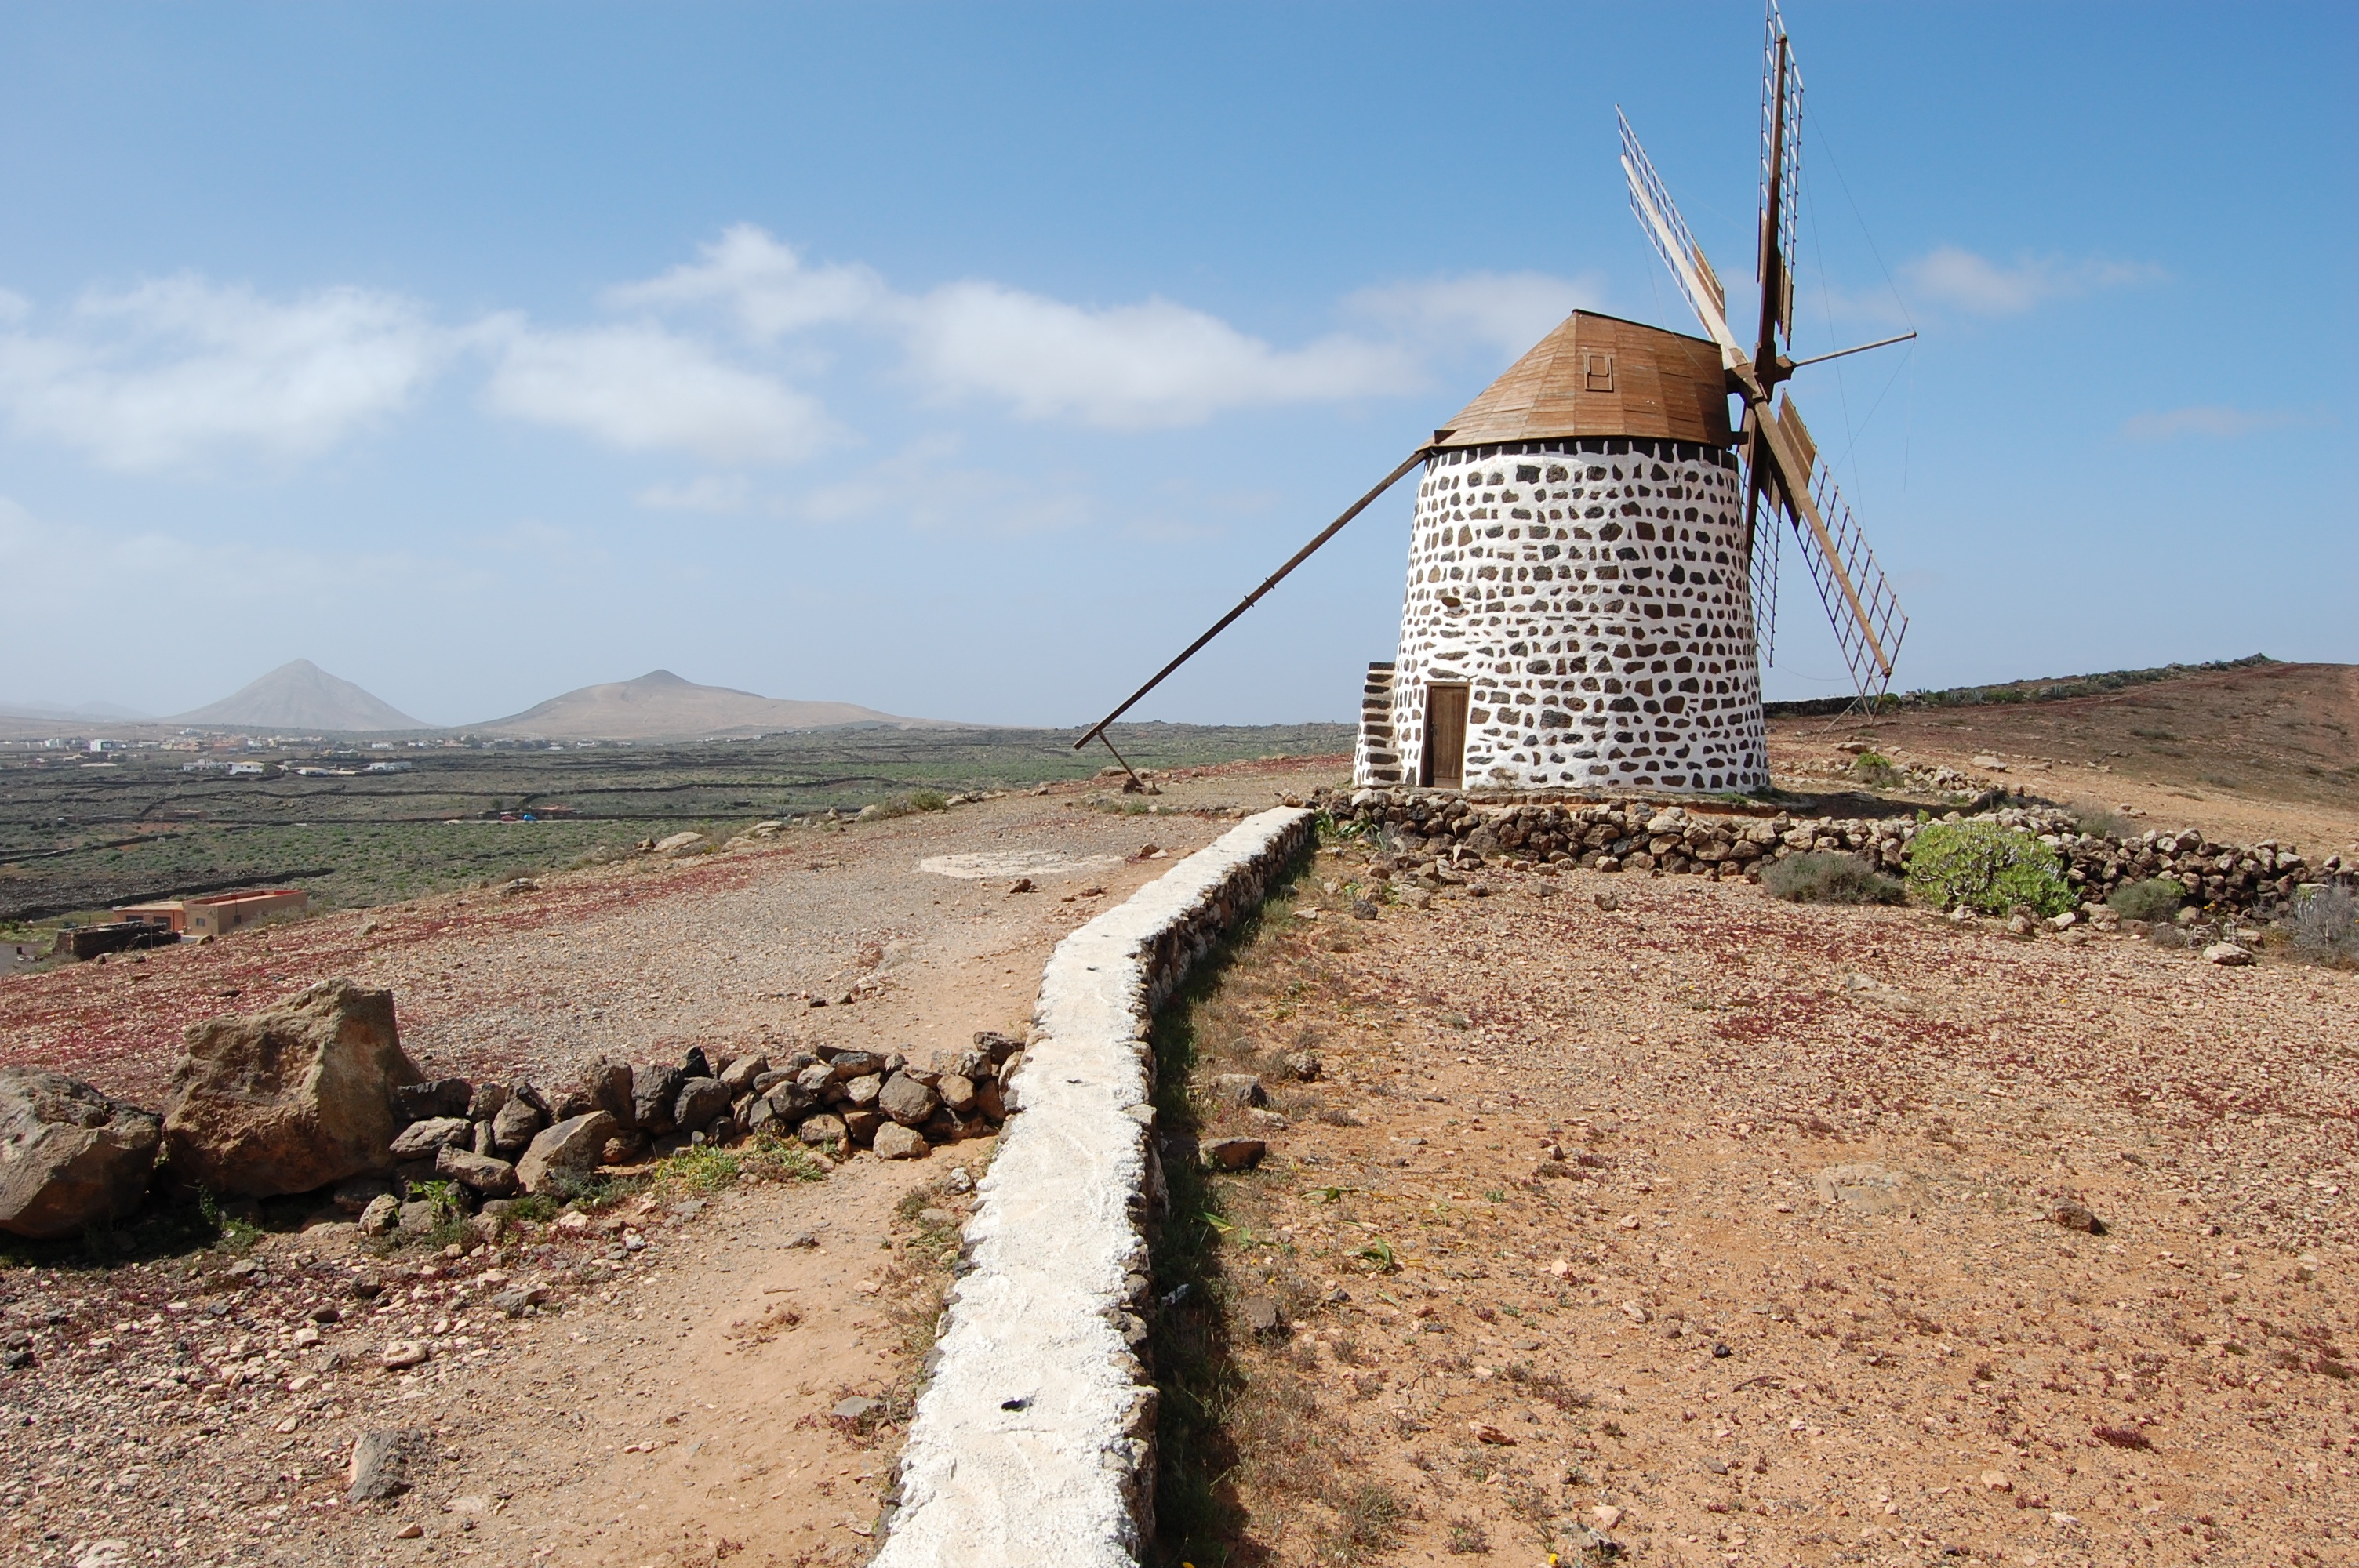
landscape, windmill, wind, building, tower, soil, mill, fuerteventura, canary islands, rural area